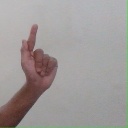
अक्षर: ळ